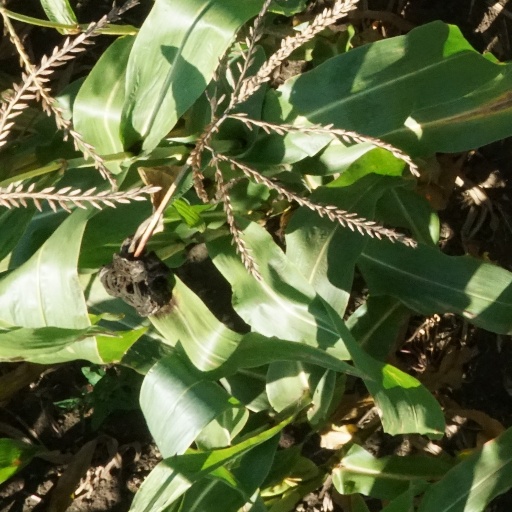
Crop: maize; corn